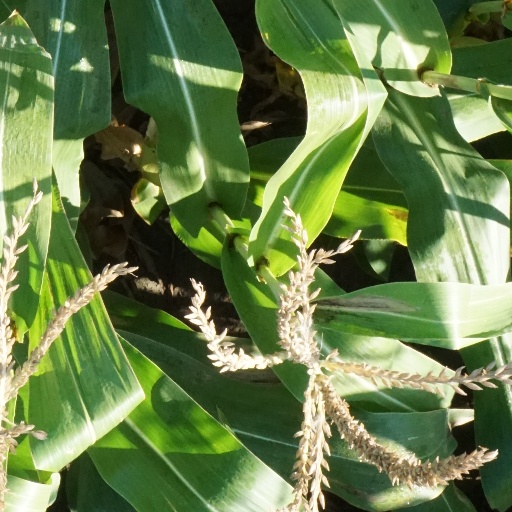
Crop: maize; corn